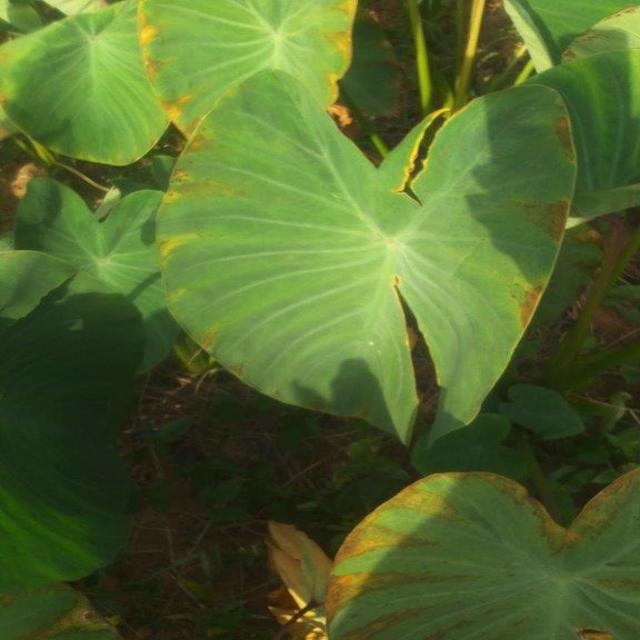
Label: Healthy